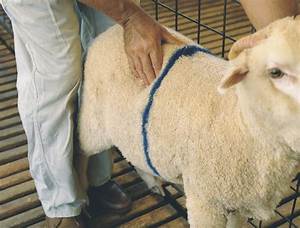
Label: pecora